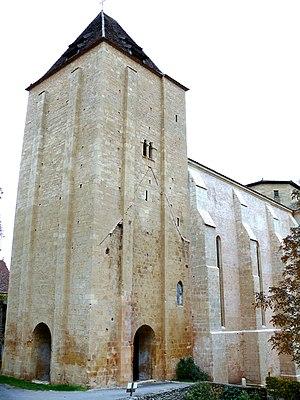
Paunat - Église Saint-Martial - Clocher-porche
L'église Saint-Martial se trouve dans la commune de Paunat, dans le département de la Dordogne.